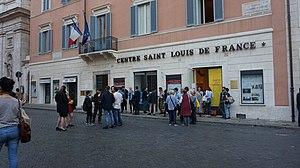
Entrée de l'institut français - Centre Saint-Louis à Rome
L'Institut français - Centre Saint-Louis est un établissement culturel français qui relève du ministère de l'Europe et des Affaires étrangères. Fondé en 1945, il est situé à Rome et dépend de l'Ambassade de France près le Saint-Siège.